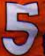
Number: 5